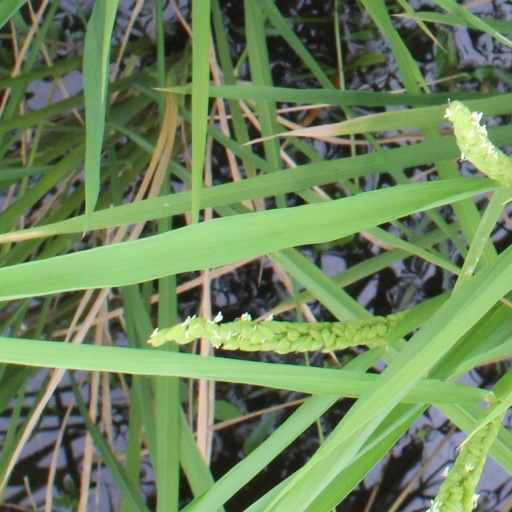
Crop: rice